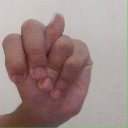
अक्षर: न